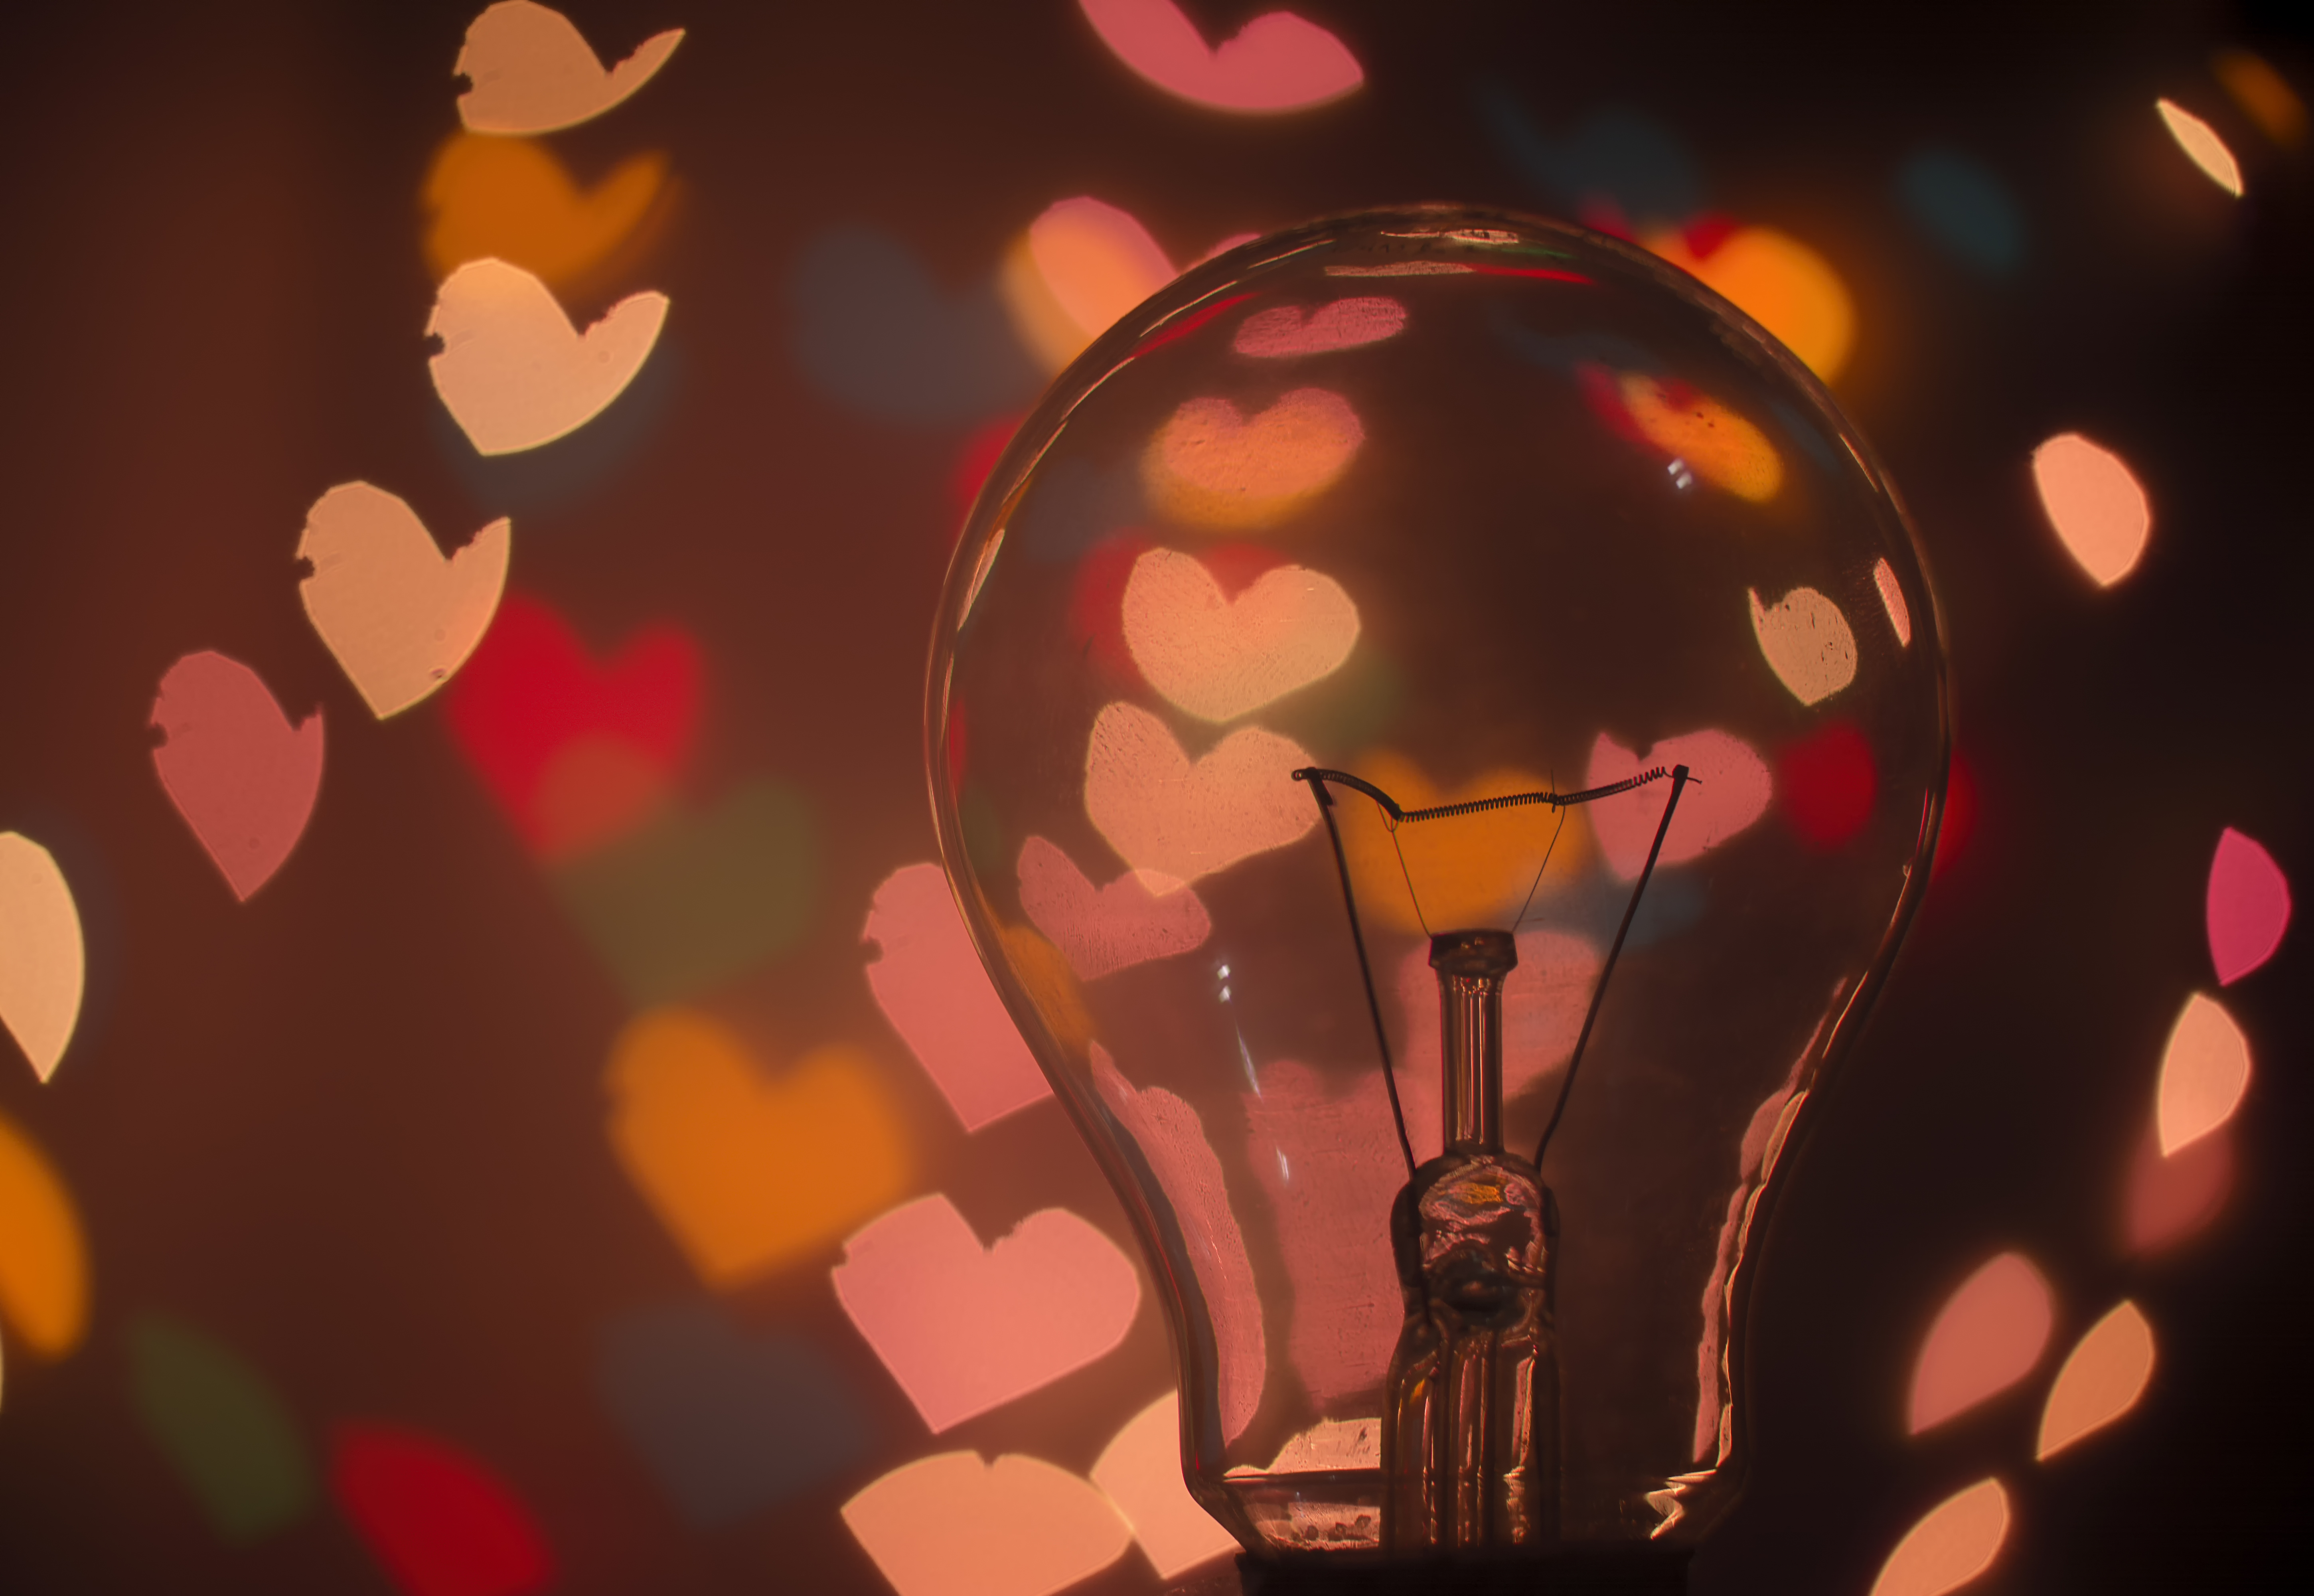
light, dark, reflection, red, bulb, color, macro, darkness, lighting, circle, lights, illustration, hearts, shape, computer wallpaper